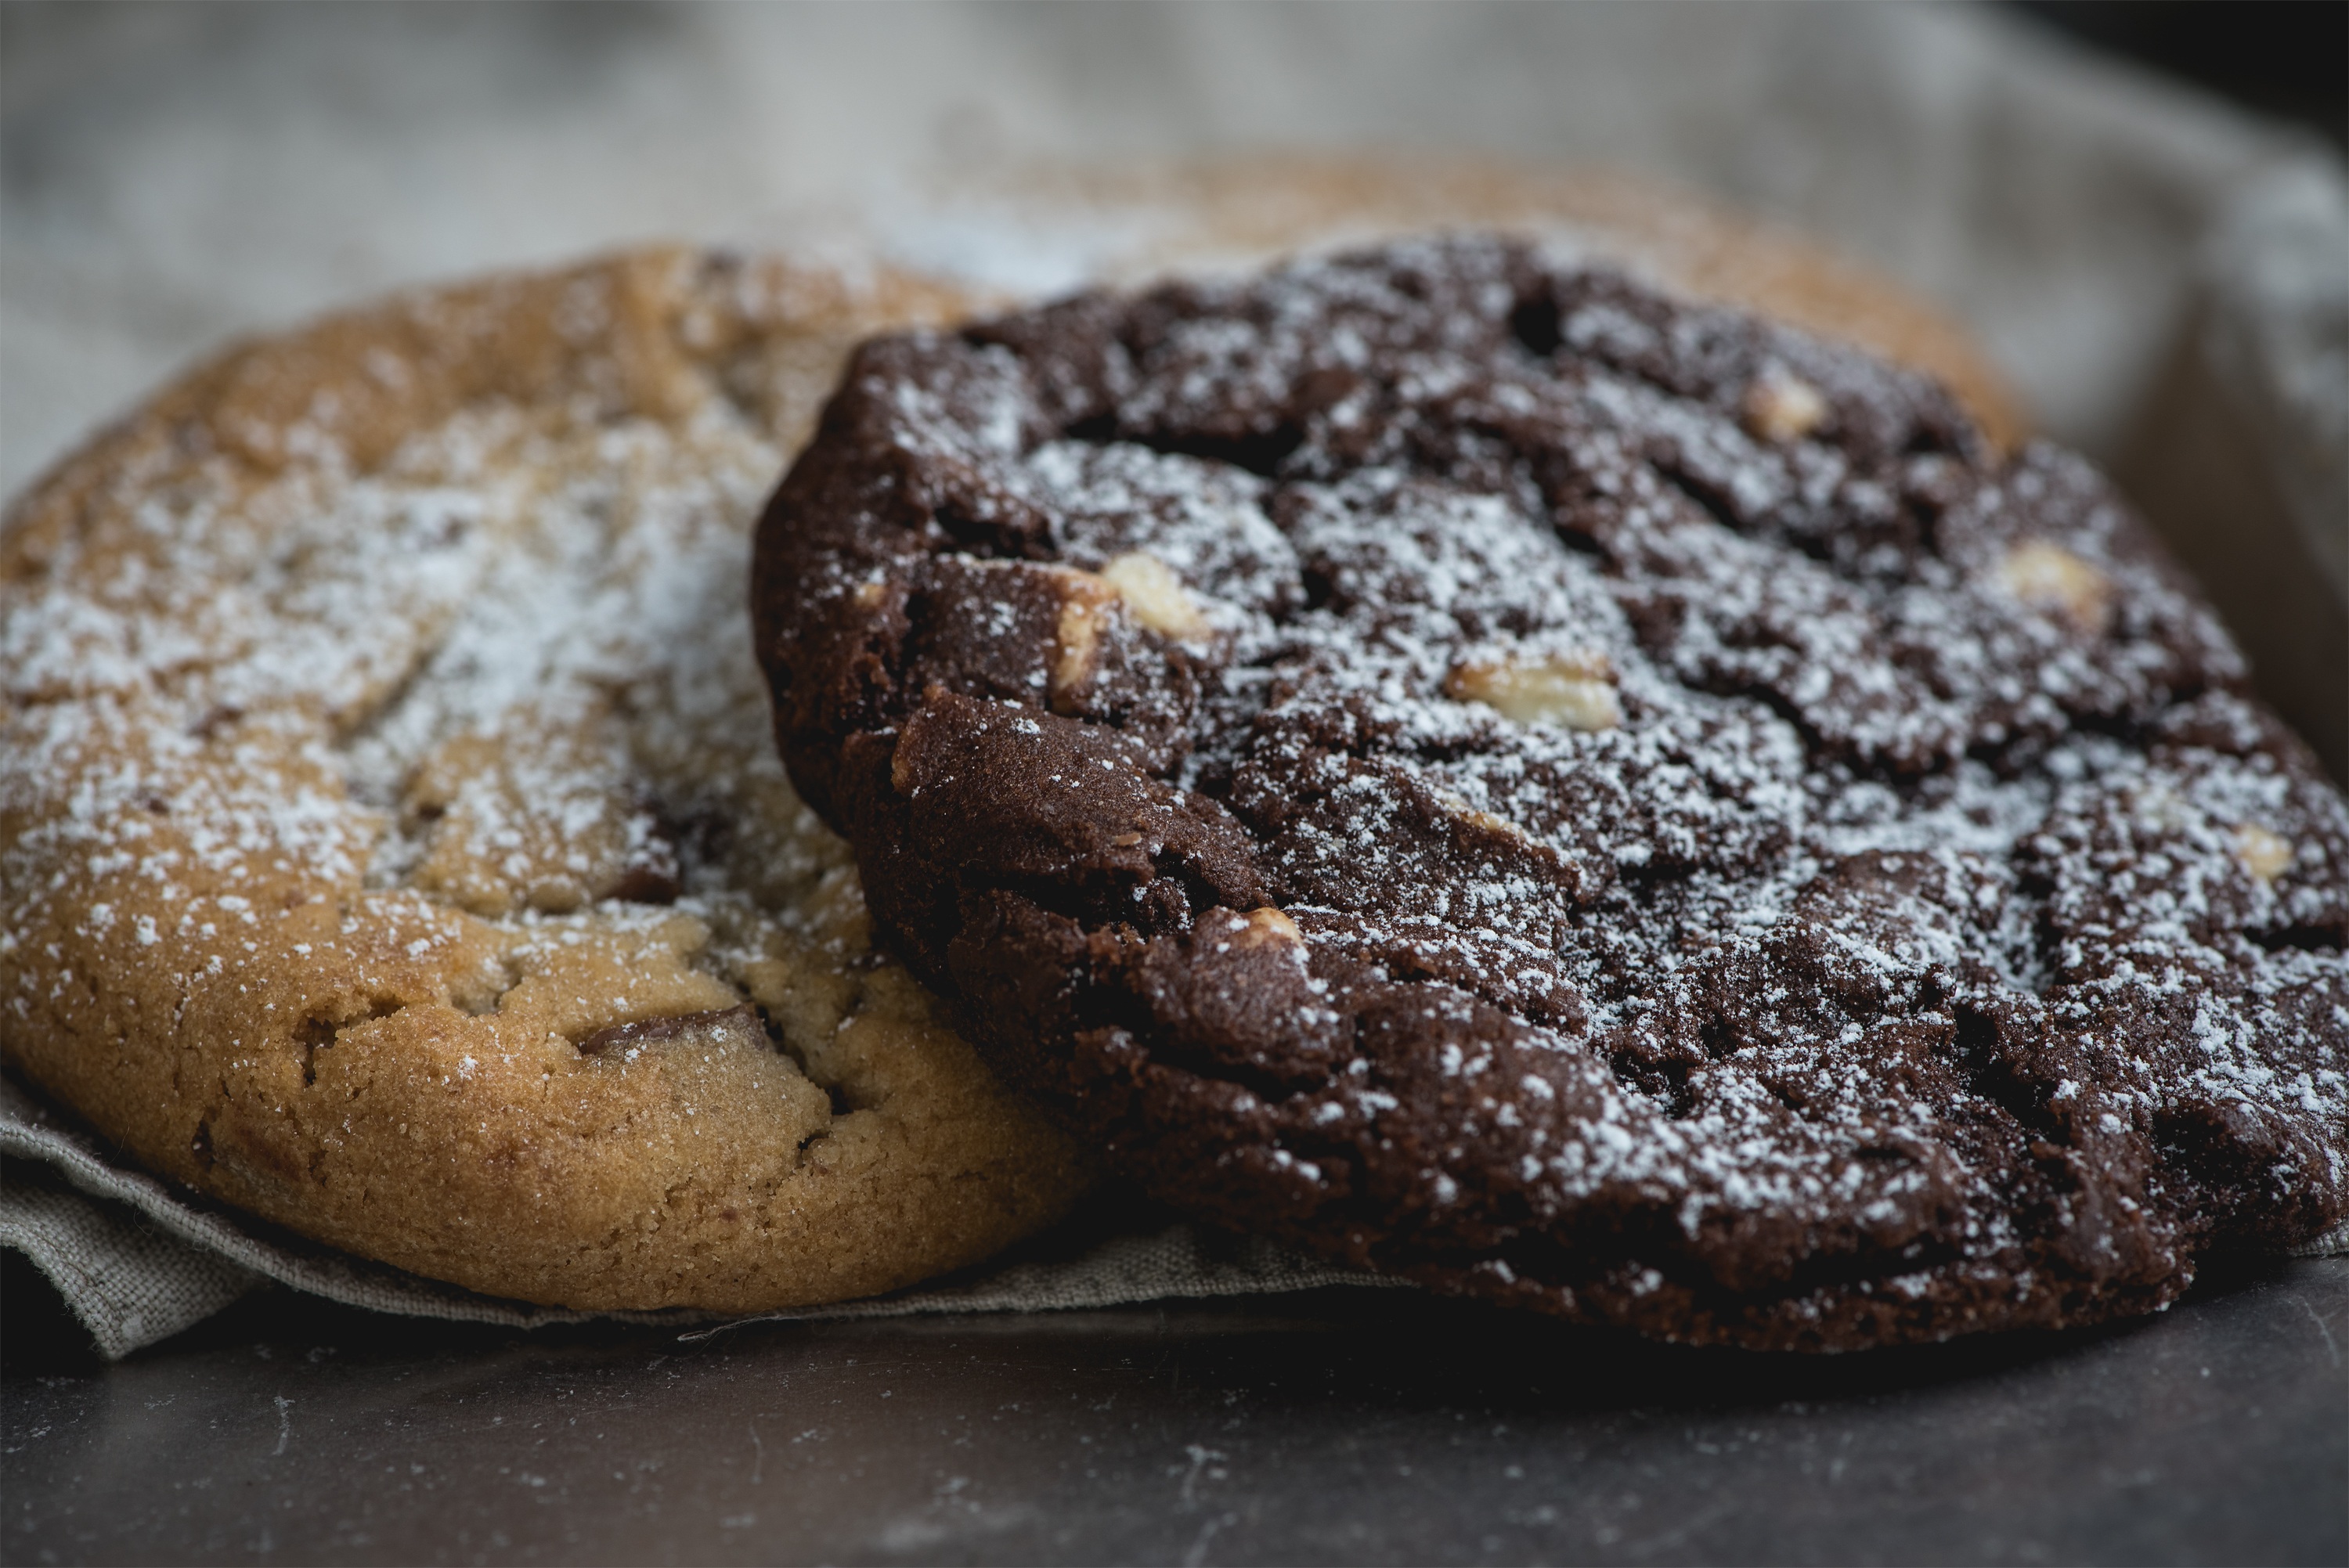
sweet, dish, meal, food, produce, breakfast, chocolate, baking, cookie, close, dessert, eat, delicious, bakery, chocolate chip cookie, calories, bake, even baked, pastries, icing sugar, cookies, nutrition, food photography, frisch, edible, crispy, sweetness, treat, baked goods, flavor, small cakes, nibble, baked food, fine pastry, chocolate cookie, nut cookie, lighter cookie, dark cookie, snack food, cookies and crackers